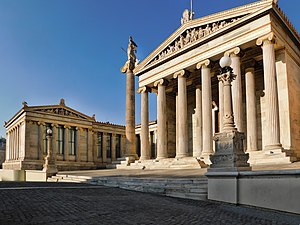
Athens Akademi
Akademiets hovedbygning
Athens Akademi er Grækenlands nationalakademi og landets højeste forskningsinstitution. Akademiet blev grundlagt i 1926 og hører under Uddannelsesministeriet. Akademiets hovedbygning er et kendt vartegn.